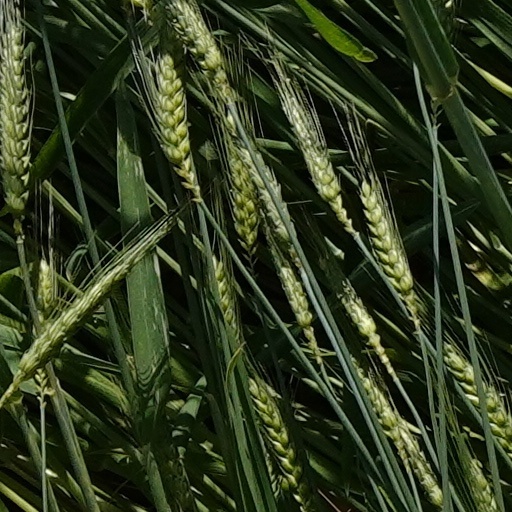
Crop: wheat